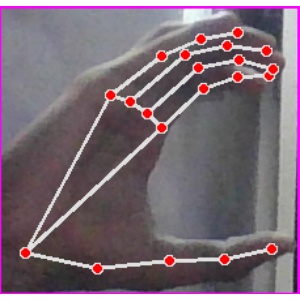
अक्षर: ऋ